Cornelius Demarest House

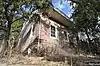
House in 2019

The Cornelius Demarest House is located at 12 Rochelle Avenue in the township of Rochelle Park in Bergen County, New Jersey, United States. It was documented by the Historic American Buildings Survey (HABS) in 1936. The historic stone house was added to the National Register of Historic Places on January 10, 1983, for its significance in architecture. It was listed as part of the Early Stone Houses of Bergen County Multiple Property Submission (MPS).